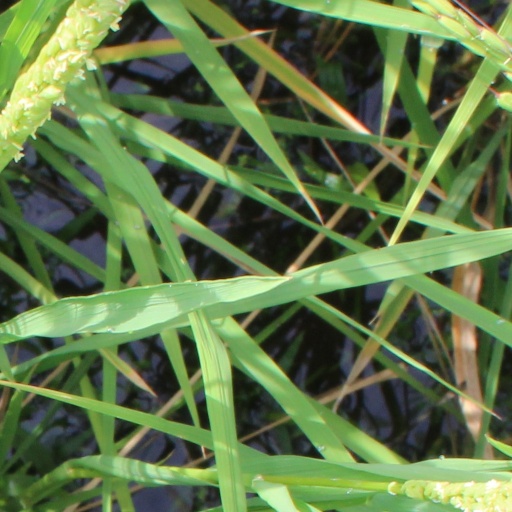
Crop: rice